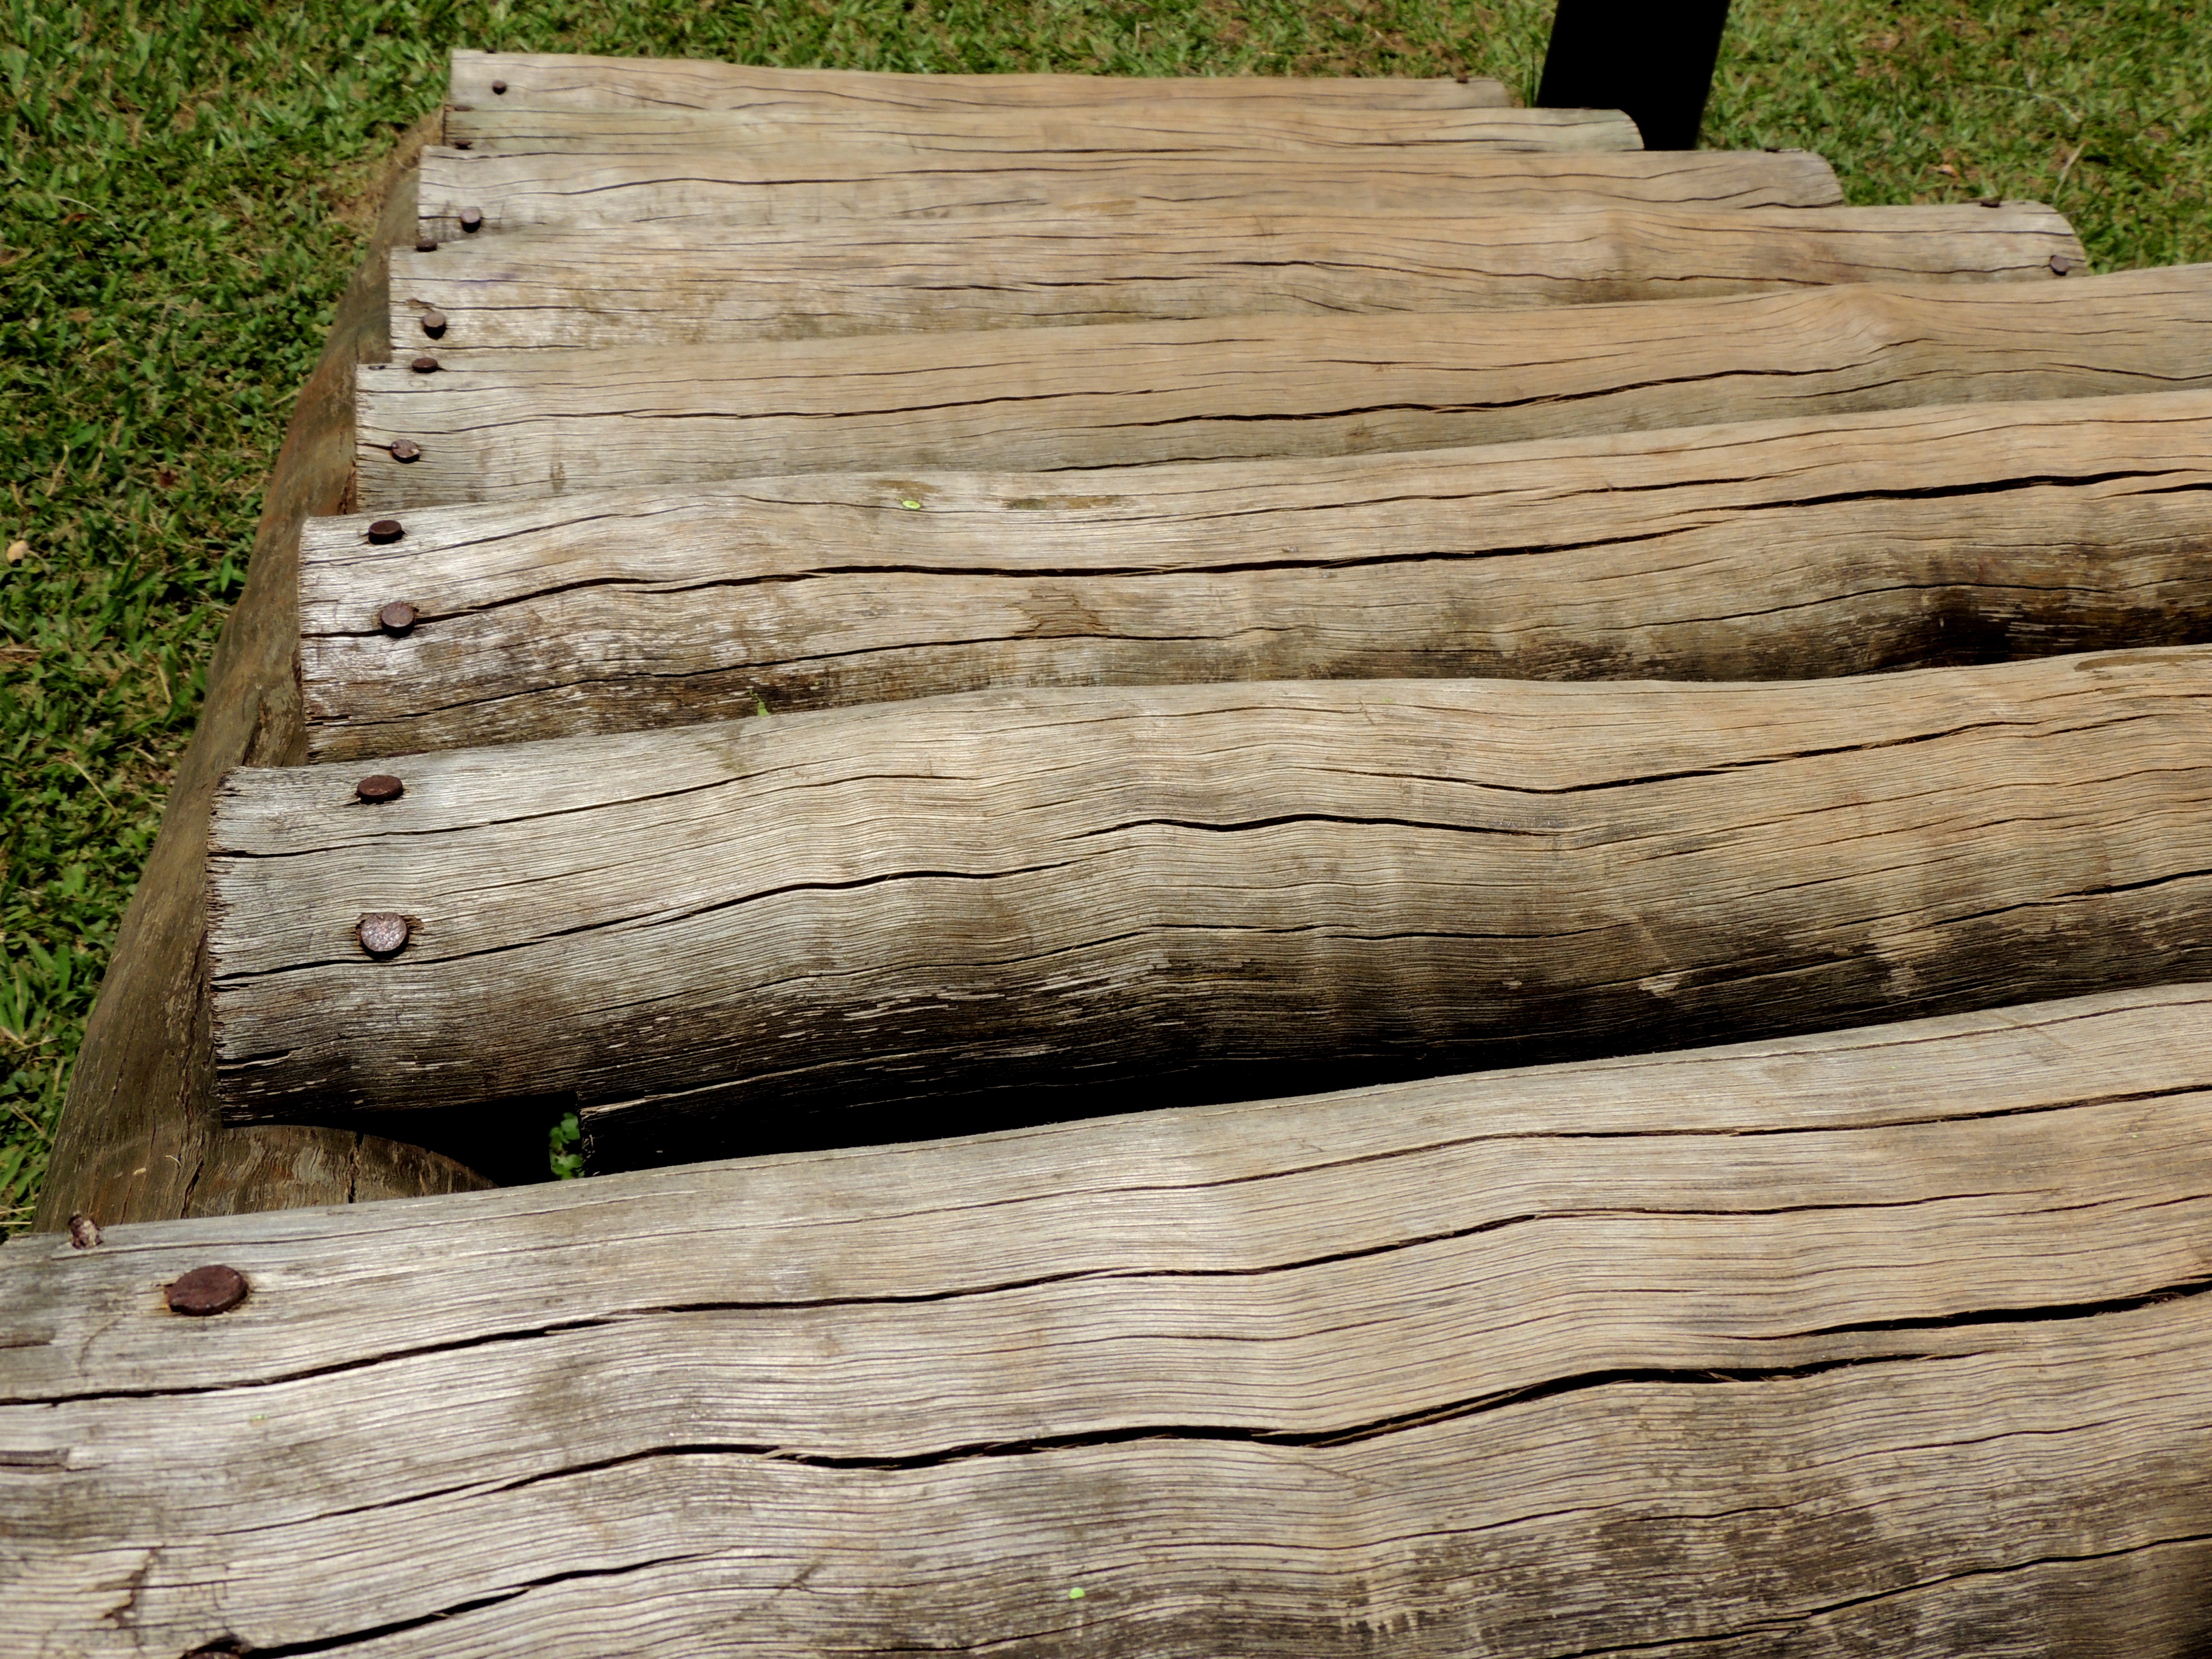
tree, rock, wood, floor, trunk, wall, walkway, soil, stone wall, lumber, hardwood, trunks, flooring, wood flooring, woody plant, outdoor structure, stairs of trunks